William Watts McNair

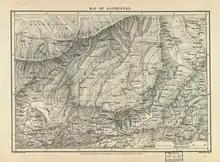
1881 map of Kafiristan, RGS

The idea for McNair's 1883 journey into Kafiristan came from a pundit associate known as "the Saiad." This was Syed Shah, "MacNair's assistant during the recent operations in Afghanistan."